Zwiesel–Grafenau railway

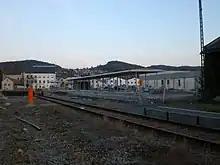
Location of the new platform and bus station in the background. October 2007

On 24 May 1993 the "Regentalbahn" took over timetabled services on the route with their Esslingen railbuses under contract from "DB-Regio Bayern". For a short time rebuilt VT 09 and VT 10 diesel railcars (formerly DB Class ETA 150), were used here. Since the beginning of 1997 the link has been worked by modern Regio-Shuttle rakes. Goods traffic came to an end on 1 October 1994.